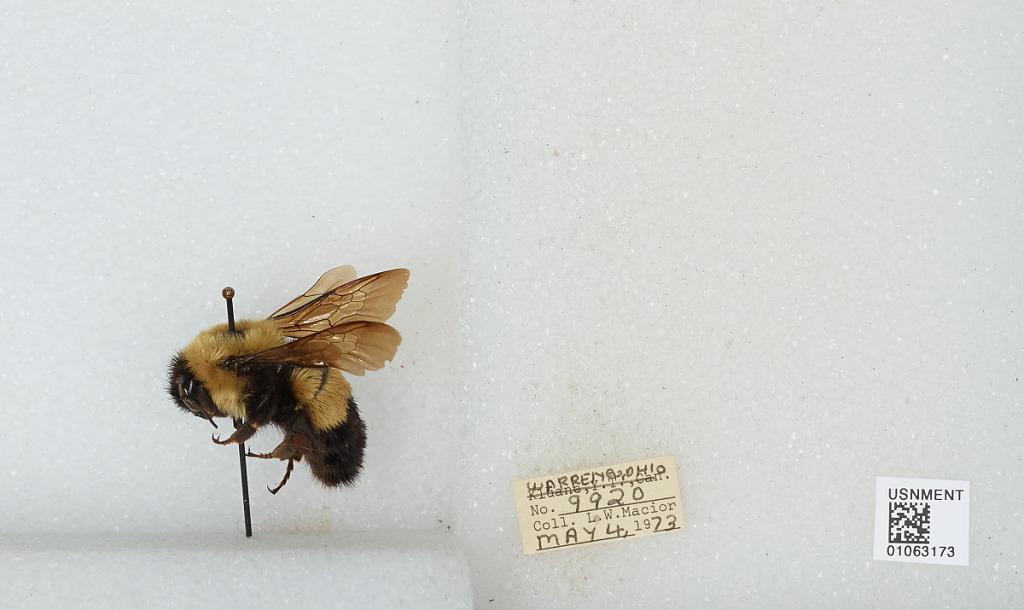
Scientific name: Bombus (Bombus) affinis Cresson
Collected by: L. Macior
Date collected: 1973-5-4
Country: United States
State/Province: Ohio
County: Warren
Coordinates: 39.4242, -84.1856